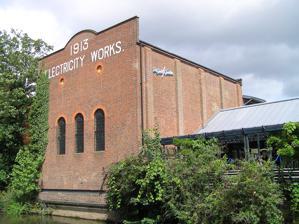
Building: Electric Theatre
Country: United Kingdom
Year built: 1997
Electric Theatre The Electric Theatre, viewed from across the River Wey Electric Theatre Location in Surrey Address Onslow Street Location Guildford Coordinates 51°14′10″N 0°34′39″W / 51.236127°N 0.577431°W / 51.236127; -0.577431 Public transit Close to Guildford bus station & Guildford railway station Owner Guildford Borough Council Operator Academy of Contemporary Music Type Theatre Construction Built 1913 as power station Opened 1997 ( 1997 ) as theatre Website www .electric .theatre The Electric Theatre is a theatre located in Guildford , Surrey , England , which has gained a widespread reputation for promotion of the musical arts at all levels from community workshops to concerts by internationally well-known artists. The theatre is housed in a former electricity works which used to provide power to Guildford town centre.  The works lay dormant from 1968 until the building's potential as a theatre was recognised; 1997 saw the opening of The Electric Theatre in the converted premises. The guitarist Eric Roche recorded a live DVD at the Electric Theatre in May 2003. In 2008 a Family Festival in conjunction with the Prince of Wales ' "Prince's Foundation for Children and the Arts" took place. Prior to the ACM takeover the annual Film Festivals showed a variety of classic, art house and world cinema.  Following the takeover the film festival initially showed more mainstream films before ceasing to run. In 2017 the Guildford-based Academy of Contemporary Music signed a 20-year lease with Guildford Borough Council to operate The Electric Theatre. The Electric Theatre had become a major regional attraction, hosting a youth theatre and hosting events including the annual Guildford Book Festival and the International Music Festival. The Electric Theatre has hosted numerous concerts by Folk and acoustic musical acts. These concerts continue under the "Electric Voices" brand and include acts such as Dick Gaughan , the Copper Family , Ashley Hutchings , Bill Caddick , and Coope Boyes and Simpson . External links Official Website Electric Voices Guildford Spring Music Festival Archived 16 September 2007 at the Wayback Machine References